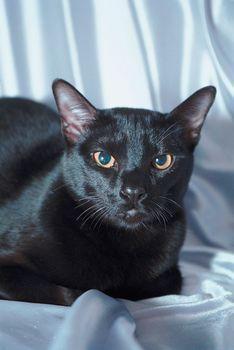
Bombay